Fringing reef

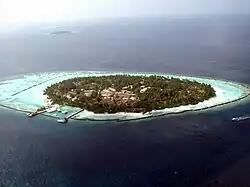
Island with fringing reef in the Maldives

The most important determinant of reef growth is available space as determined by sea level changes. Sea level changes are mostly a result of glaciation or plate tectonics. Tectonic activity can have detrimental effects. An earthquake on Ranongga in the Solomon Islands moved 80% of its fringing reef permanently above sea level. Northern reefs became elevated 1m above the high tide water height, whereas on the south side reefs moved 2 to 3m above the water height.